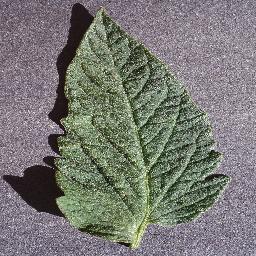
Label: Tomato___healthy